Hashomer

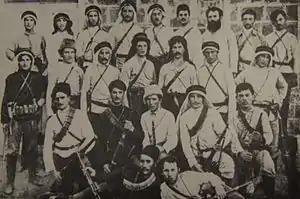
Hashomer members, some wearing keffiyeh and agal in 1909.

Hashomer was originated by Socialist Zionists, mostly members of Poale Zion, including Israel Shochat, Manya Shochat, Yitzhak Ben-Zvi and Ben-Zvi's wife Rachel Yanait, several of whom had earlier formed a small secret guard society called Bar-Giora, which guarded the Sejera commune (now Ilaniya) and Mes'ha (now Kfar Tavor). Bar-Giora was founded on September 29, 1907, by Israel Shochat, Alexander Zaïd, Yehezkel Henkin in the apartment of Yitzhak Ben-Zvi which was in Jaffa. Less than two years later, on April 12, 1909, the Bar-Giora leadership decided at a meeting in Kfar Tavor to disband their organization and create a larger one, Hashomer. While earlier settlers had undertaken to defend their lands and communities, Hashomer was the first attempt to provide an organized defence for all the Jewish communities in Palestine. By 1910 Yehezkel Henkin was the first of the Shomer people to ride horseback so he became a riding guard. He taught other “Watchmen” how to ride. This prompted the committee to buy him a horse that he named "Tzipora".